The Royal Family (play)

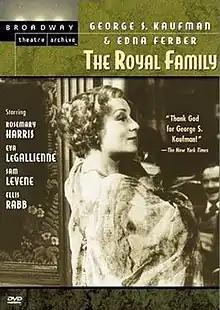
The 1977 "Great Performances" presentation of the 1975 all star Broadway revival starring Rosemary Harris, Eva Le Gallienne, Sam Levene & Ellis Raab was released on DVD.

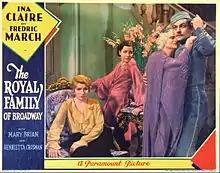
Lobby card for "The Royal Family of Broadway" (1930)

The play was adapted in 1930 by Herman Mankiewicz for the film "The Royal Family of Broadway", released by Paramount Pictures. The film was directed by George Cukor and Cyril Gardner, and stars Ina Claire and Fredric March.